Bus Gamer

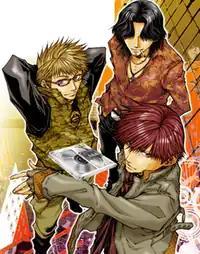
Clockwise from top: Nobuto Nakajyo, Toki Mishiba, and Kazuo Saitoh.

The "Bus Gamer" manga series is created by Kazuya Minekura, and only exists as a single volume 'Pilot Edition' due to difficulties in serialization. Only eleven chapters of the series were ever published before "Comic Rex", the magazine in which it was serialized in, went under. While Minekura claims in the re-released Pilot Edition to still have interest in finishing the series, and characters from it appear in her regularly released art books, no word has been given on when the series will be picked up again. A tribute to "Saiyuki", one of Minekura's other works, was seen on page 185 of "Bus Gamer - the Pilot Edition", where Saitoh is seen challenging Keiko on a "Saiyuki" arcade game; she plays the character Sha Gojyo, while he plays Chin Yisou.